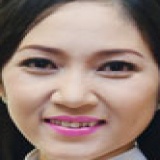
ca sĩ Sĩ Thanh